Bilston

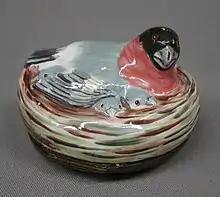
An enamelled bonbonnière from Bilston, now in the collection of the Metropolitan Museum of Art, New York

From the middle of the 18th century, Bilston became well known for the craft of enamelling. Items produced included decorative containers such as patch-boxes, scent boxes, and bonbonnieres.